Grio Awards

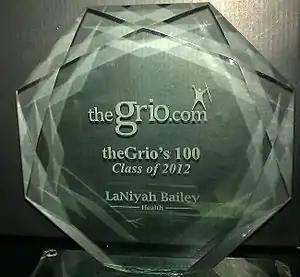
Grio Award

The ten award categories are Business, Health, Education, Science & the Environment, Media, Pop Culture, Arts & Culture, Service & Activism, Politics and Sports, and ten people are selected from each category. To make the Grio 100 list, winners must display a large-scale impact on all of America, and their work must be ongoing. The editorial team at theGrio.com, after consulting contributors and experts, decides the outcome of the awards. The top 100 change every year.